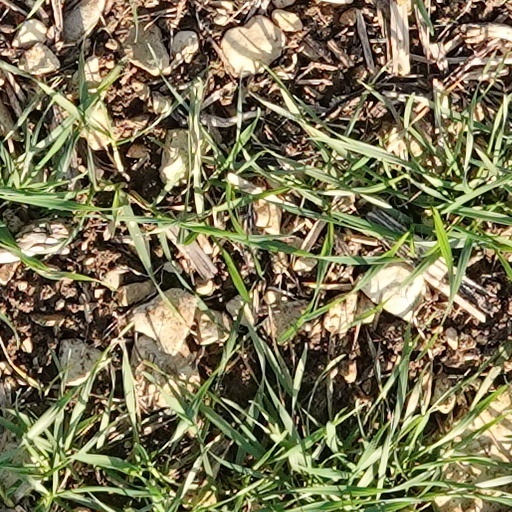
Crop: wheat